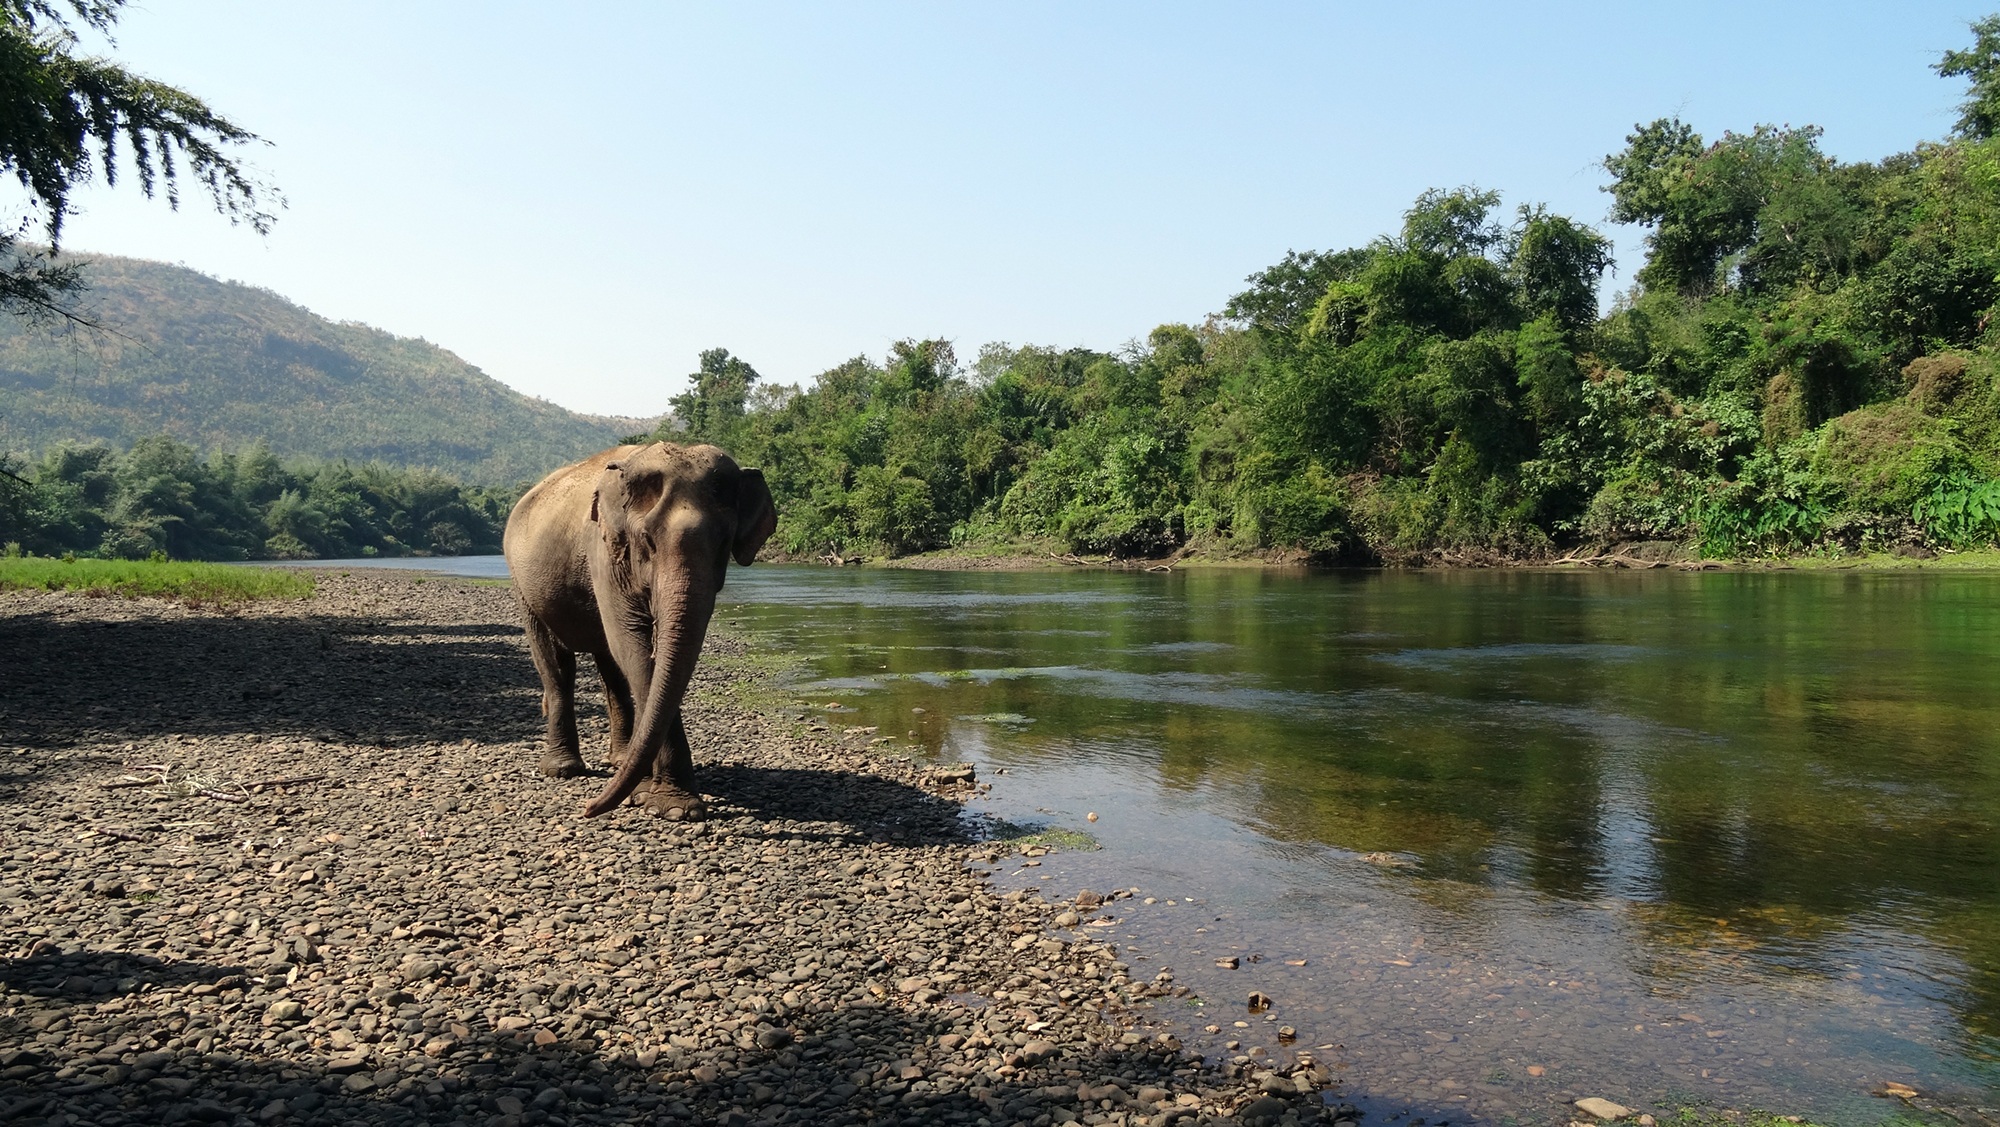
wilderness, farm, wildlife, national park, elephant, thailand, safari, ecosystem, pachyderm, proboscidea, elephants and mammoths